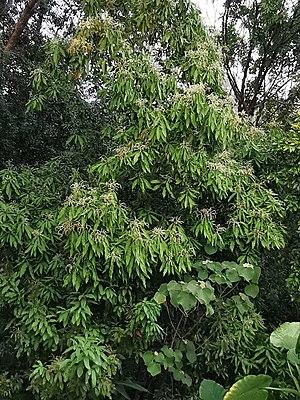
Lithocarpus hancei. Jardin botanique du Musée national des sciences naturelles, Taïchung, Taïwan.